Heraion of Argos

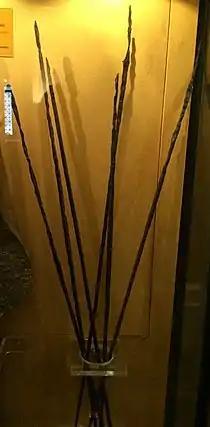
Iron oboloi in the form of spits uncovered at Heraion, now displayed at the Numismatic Museum of Athens.

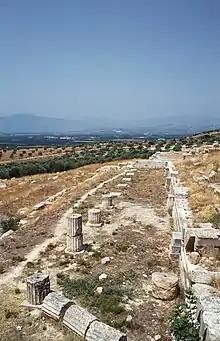
Remains of a stoa

Before Argos built the earliest structures of the Heraion and held influence over the area, groups were using the land in the Neolithic period into the Late Helladic period. P. Alin found evidence in the form of Protogeometric pottery pieces to support that groups had settled near the Old Temple Terrace and the Second Temple, and he also found a tholos and plot of Mycenaean chamber tombs nearby. There is not enough evidence to confirm whether the site was continually used from the time of the Bronze Age to the Dark Age.